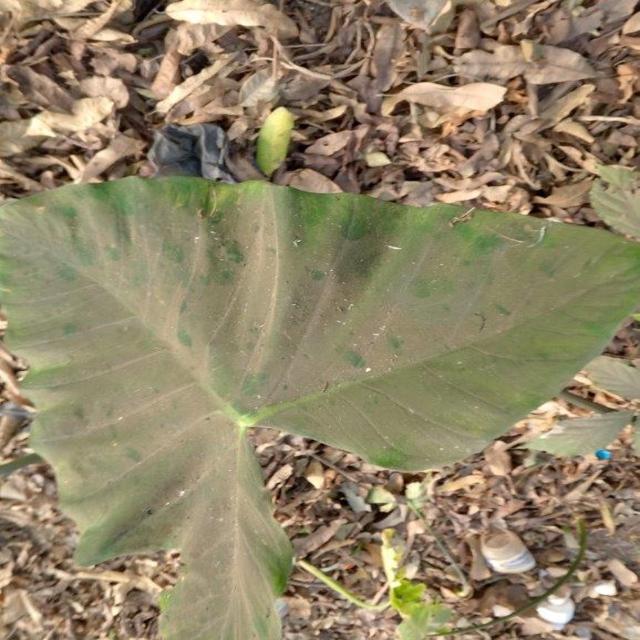
Label: Healthy